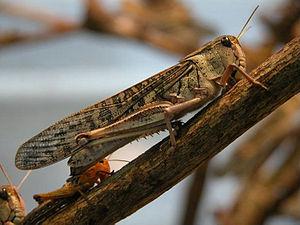
Locusta migratoria, le criquet migrateur, unique représentant du genre Locusta, est une espèce d'insectes orthoptères de la famille des Acrididae.
Les polynéoptères forment un super-ordre d'insectes, sous-classe des ptérygotes, section des néoptères.
Exopterygota est une infra-classe d'insectes considérée comme non valide.